Sergei Yeliseyev (politician)

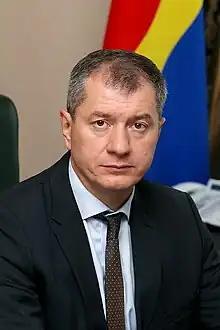
Yeliseyev in 2017

Sergei Vladimirovich Yeliseyev (born 5 May 1971) is a Russian statesman who was acting Governor of Kaliningrad Oblast. He previously was the First Deputy Chairman of the Government of the Kaliningrad Oblast in 2021-2022. In 2022, after 2022 Russian invasion of Ukraine and the occupation of the Kherson Oblast, he was appointed chairman of the government of the Russian occupation military-civilian administration of the Kherson Oblast, and later - acting head of the MCA. In November 2022, Yeliseyev returned to his previous post in the Government of the Kaliningrad Oblast.